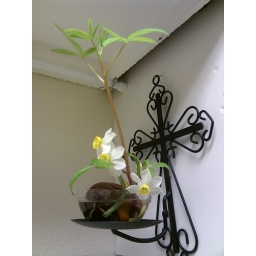
flower in the kitchen